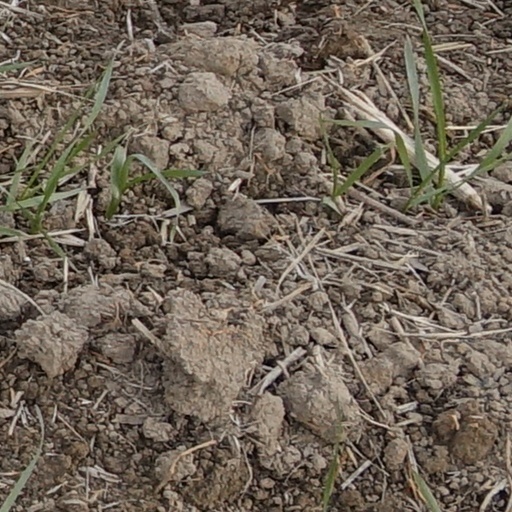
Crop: wheat